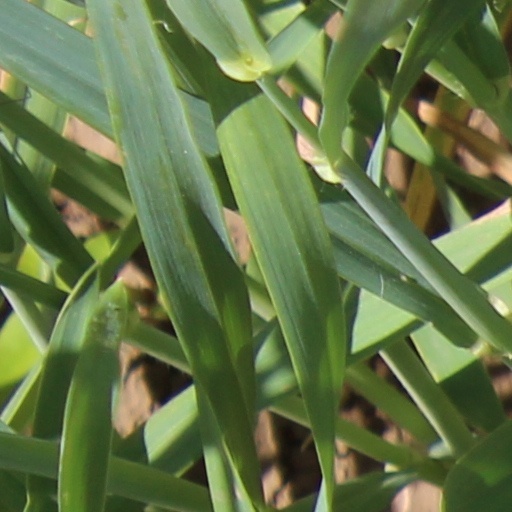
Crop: wheat